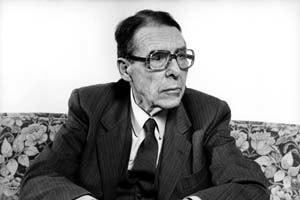
Hans-Peter Tschudi
Le Conseil fédéral est l'organe exécutif de la Confédération suisse. Il est une autorité directoriale remplissant simultanément les rôles de chef du gouvernement et de chef de l'État et fonctionnant sur le principe de la collégialité, ce qui signifie que le pouvoir est assumé collectivement. Le Conseil fédéral est formé de sept membres, élus ou réélus — le même jour mais l'un après l'autre, par ordre d'ancienneté — pour un mandat de quatre ans renouvelable par l'Assemblée fédérale. Traditionnellement, un conseiller fédéral est réélu jusqu'à sa démission et les cas de non-réélection sont extrêmement rares.